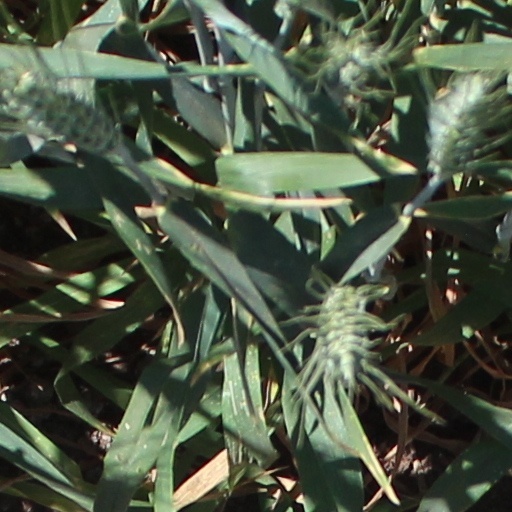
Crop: wheat